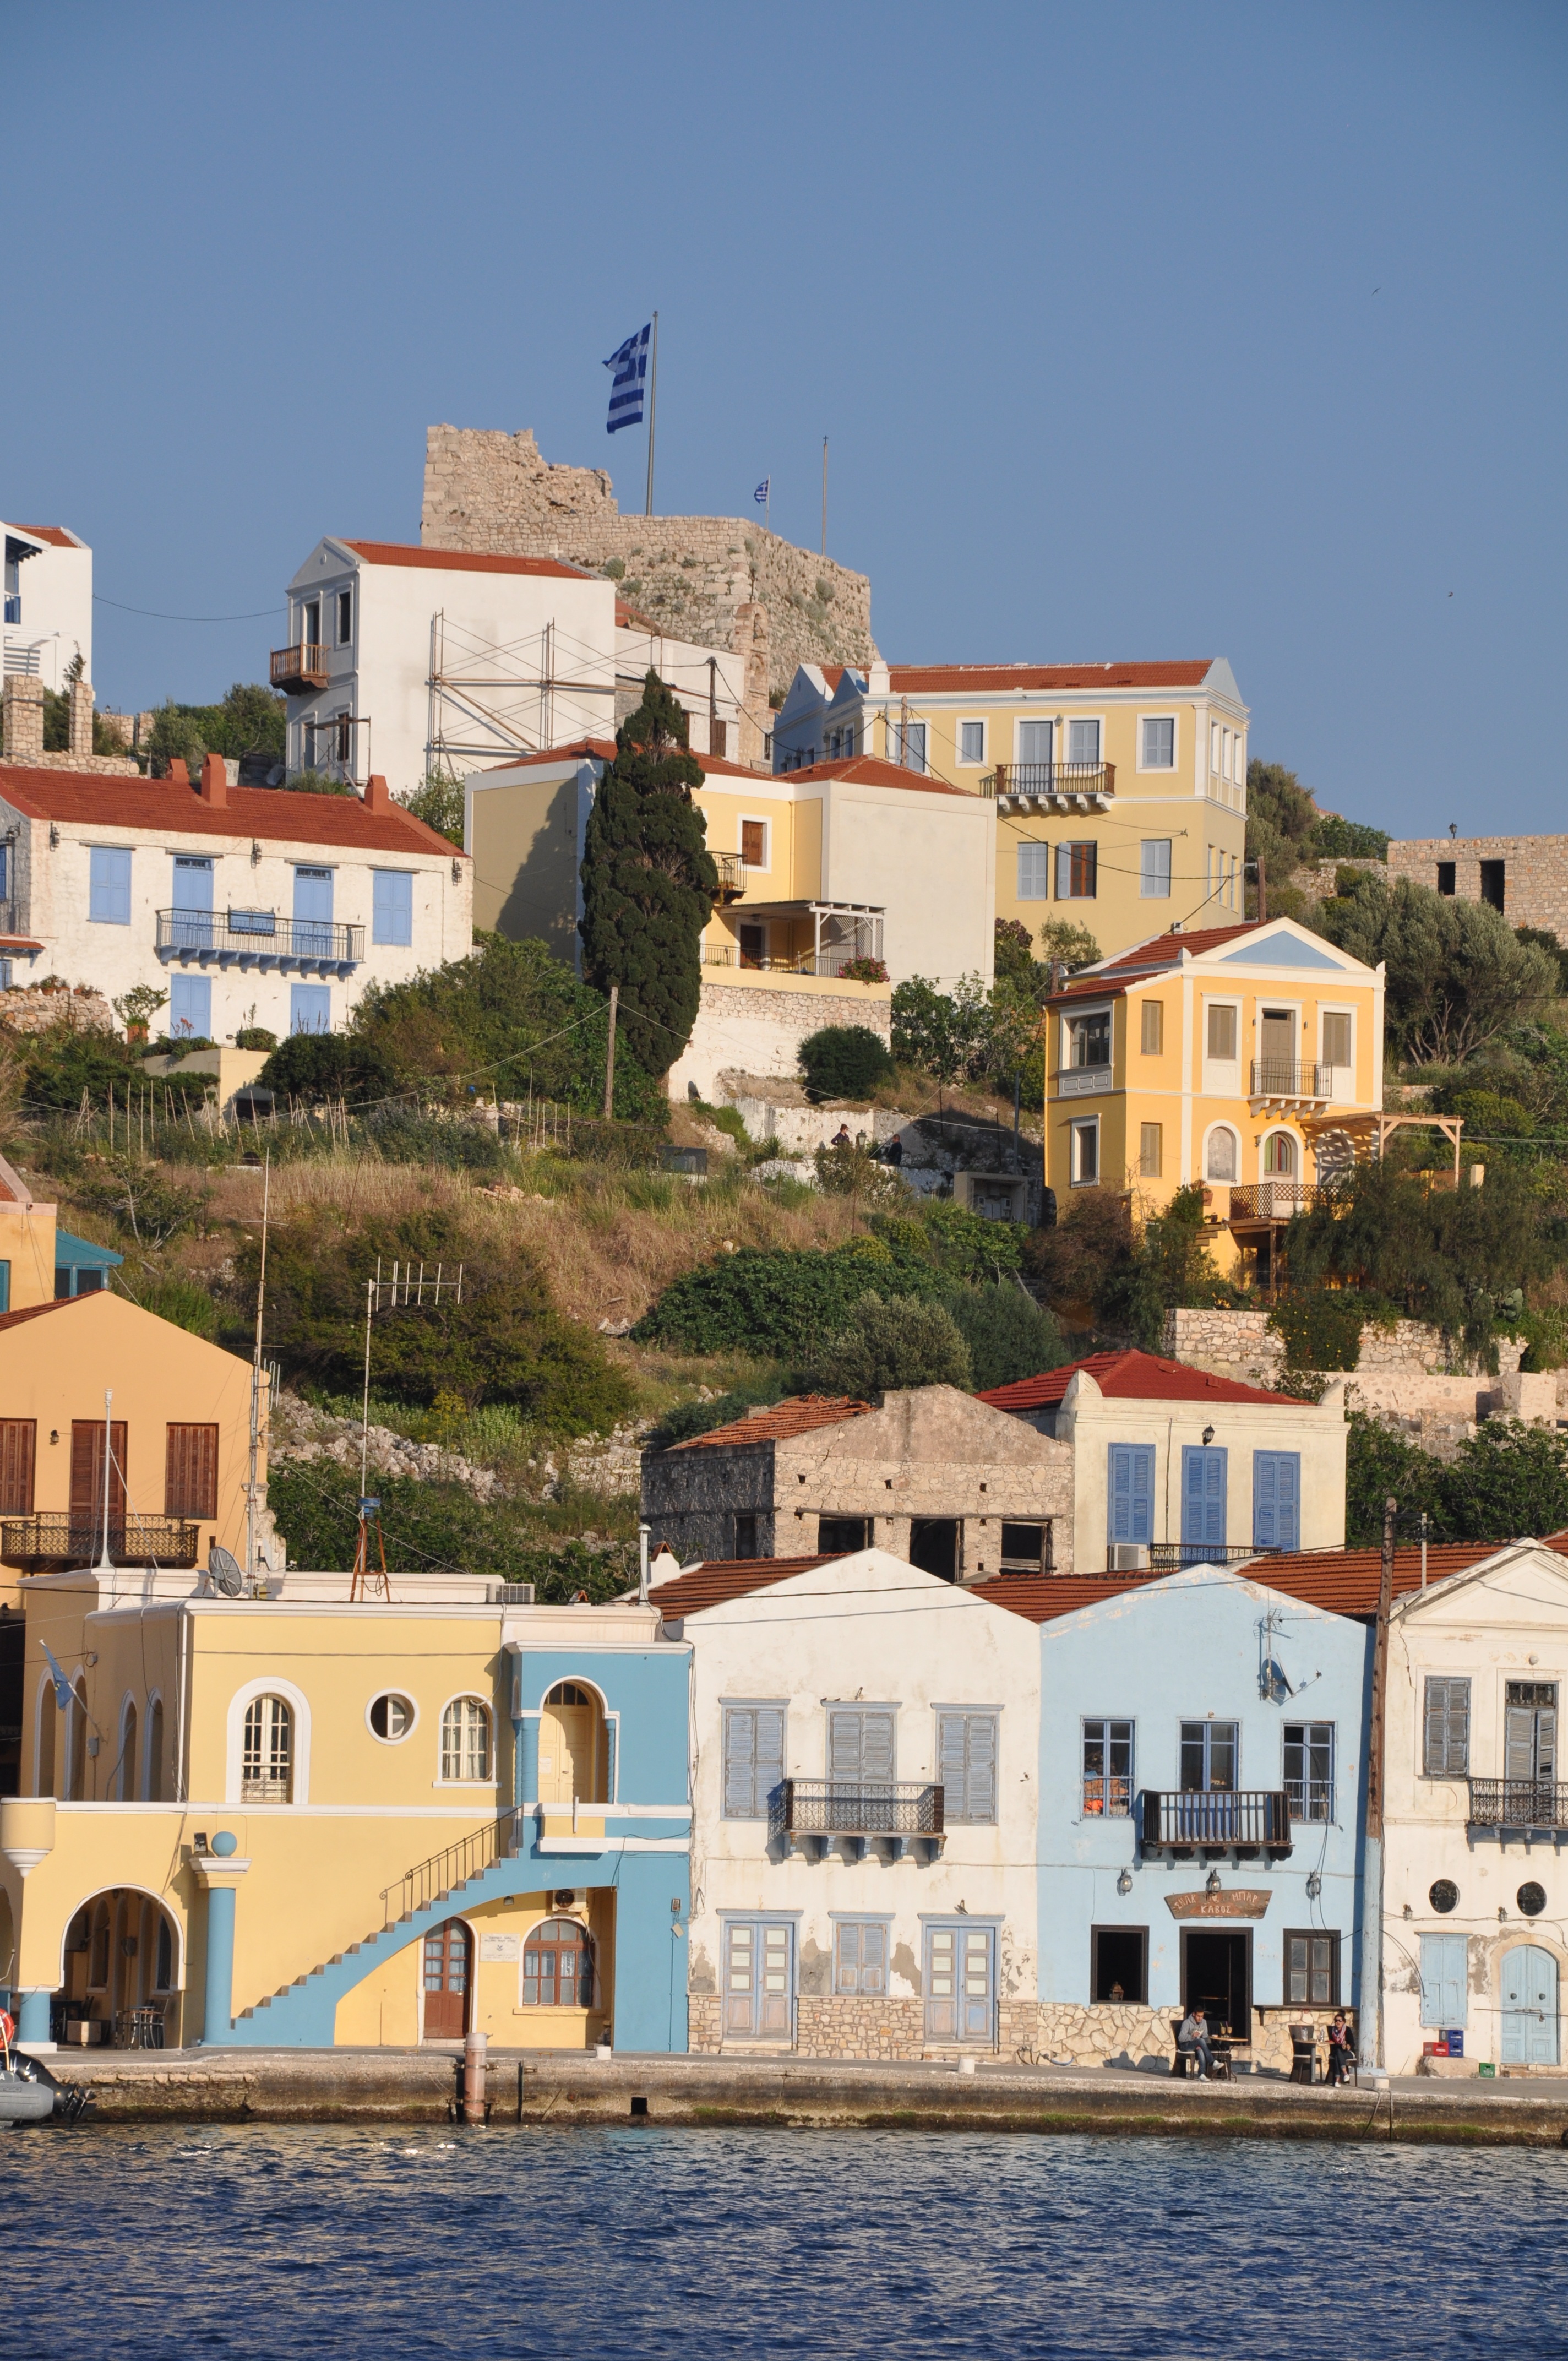
sea, coast, architecture, skyline, house, town, river, cityscape, downtown, vacation, village, europe, vehicle, landmark, port, waterfront, waterway, greece, kastelorizo, dodecanese, geographical feature, human settlement